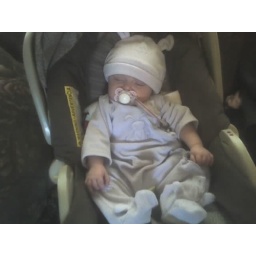
sleeping in car seat